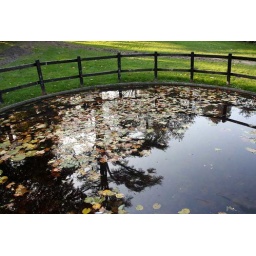
Reflection of the pine tree above